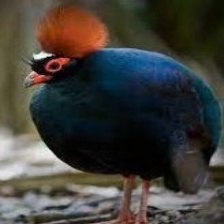
Species: CRESTED WOOD PARTRIDGE
Scientific name: ROLLULUS ROULOUL
ImageNet parent category: partridge